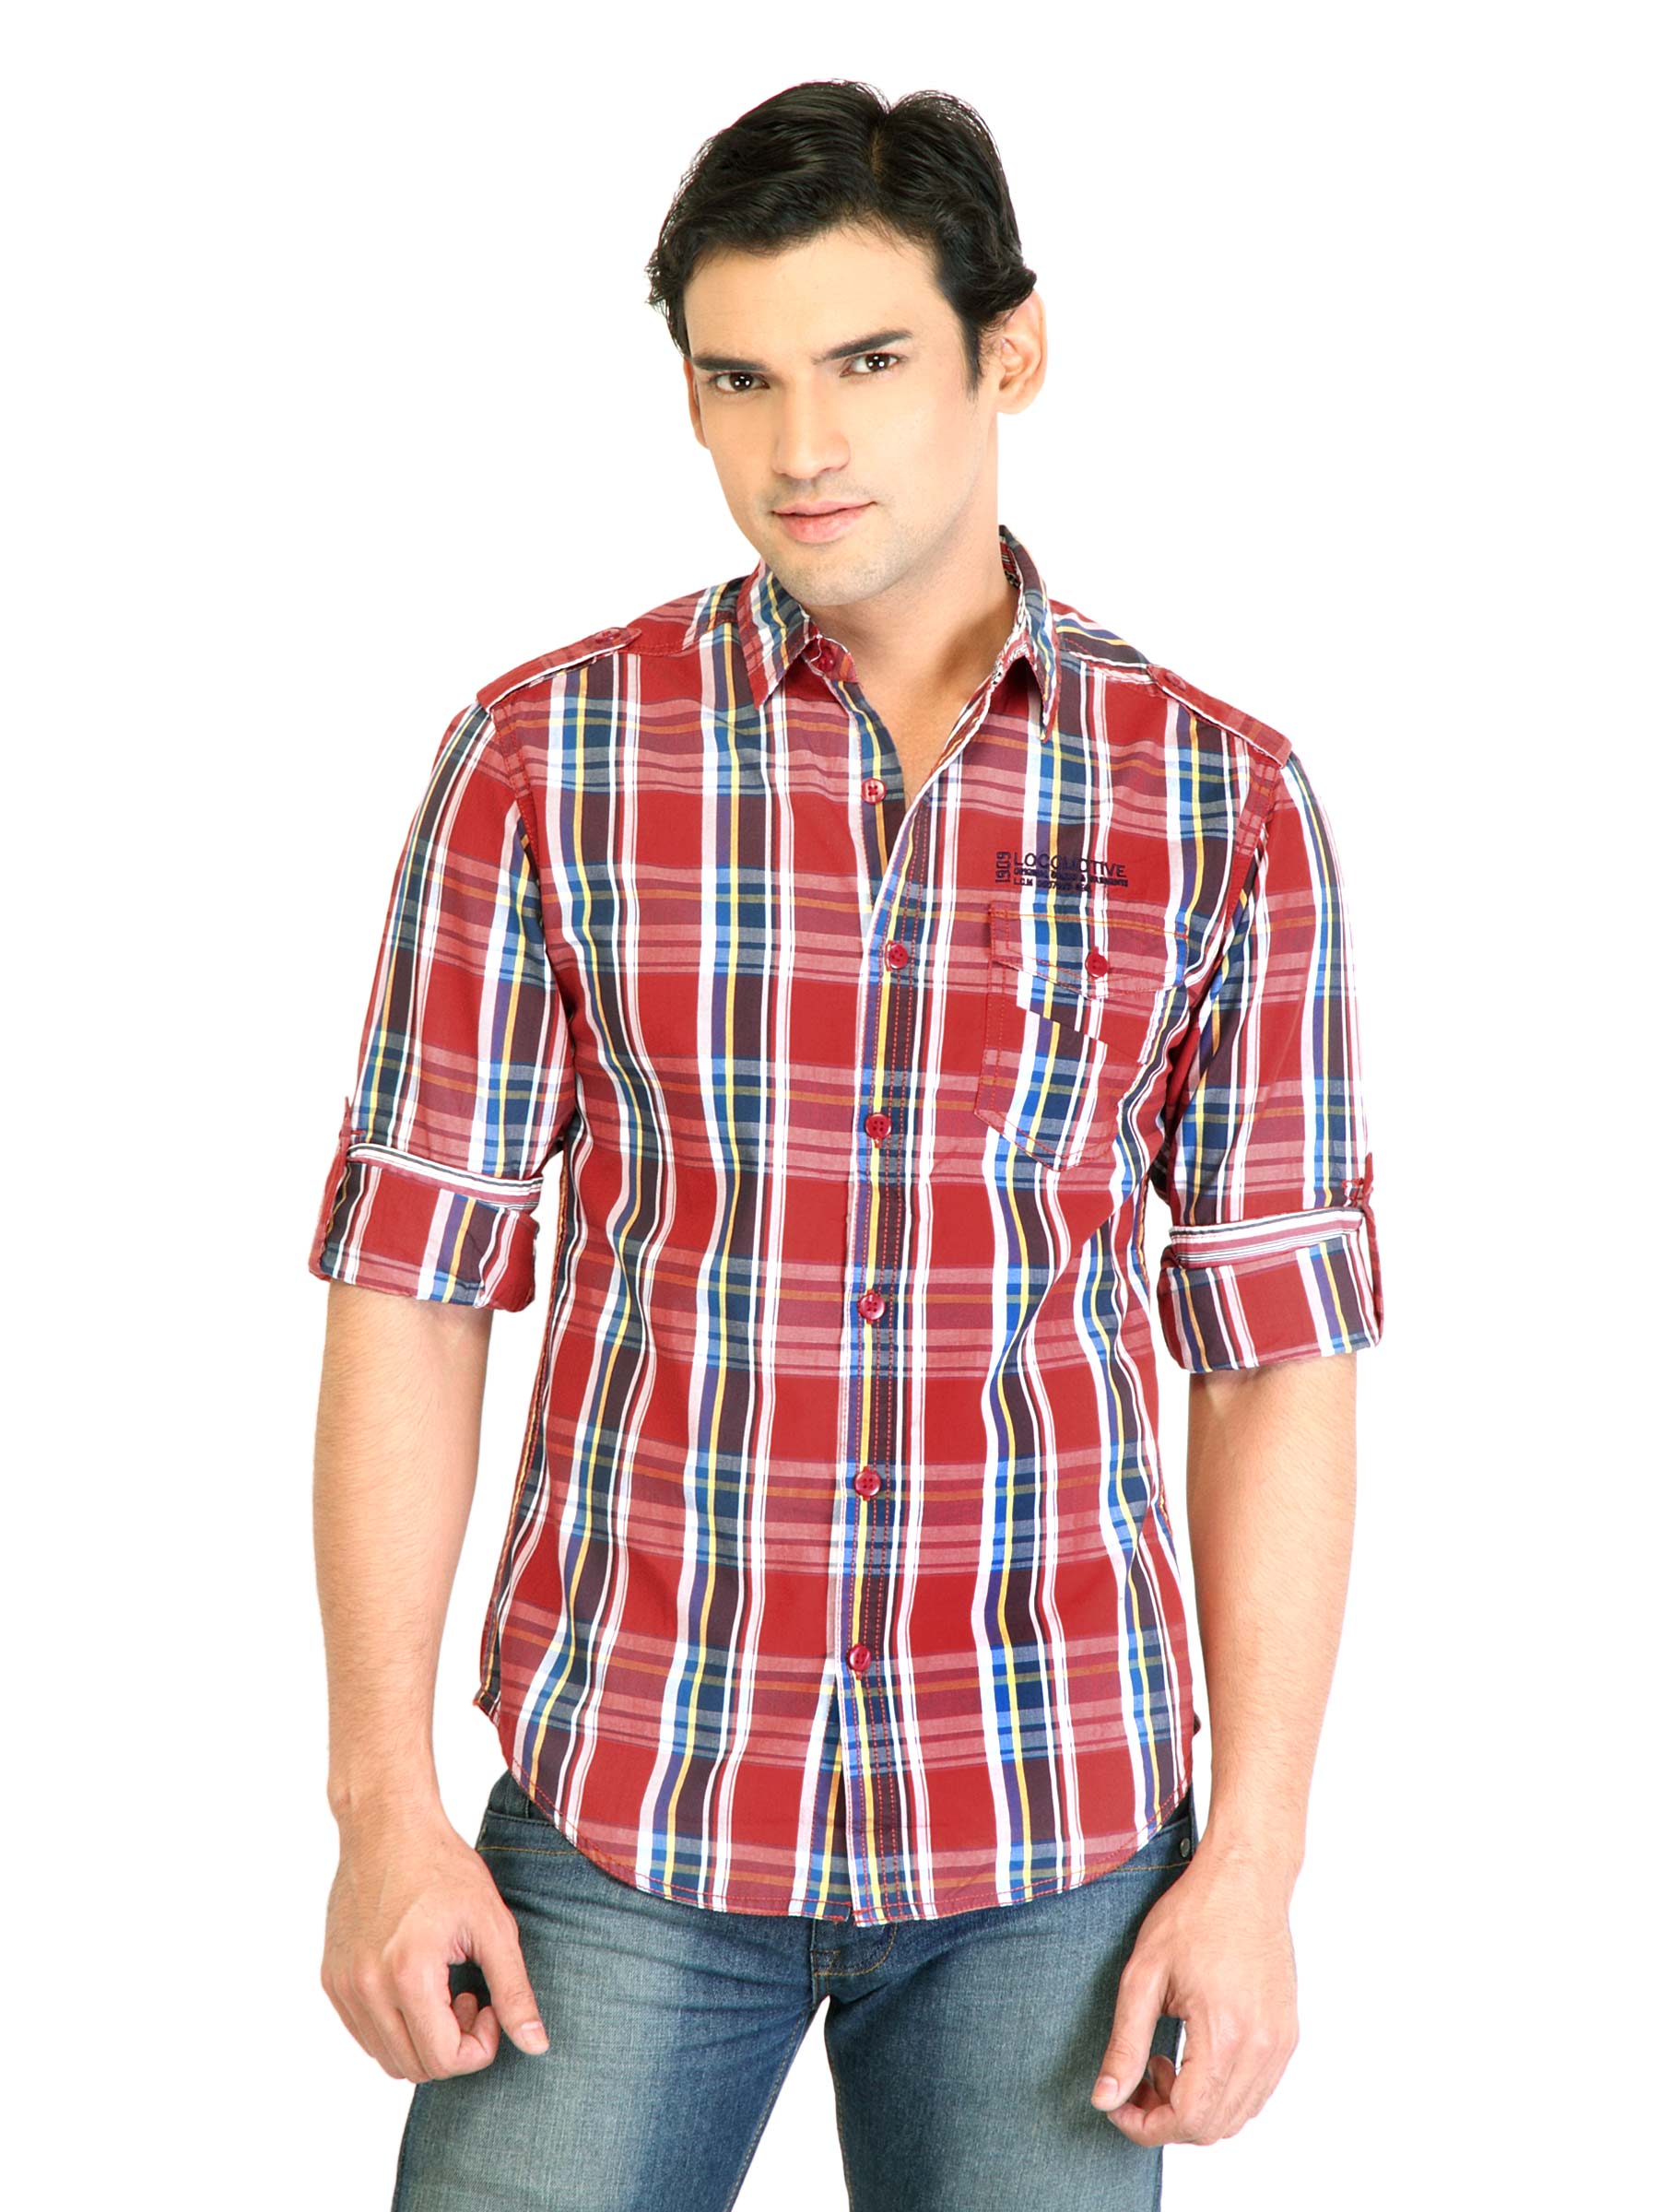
Locomotive Men Check Red Shirt
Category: Apparel / Topwear / Shirts
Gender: Men
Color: Red
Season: Fall 2011
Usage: Casual